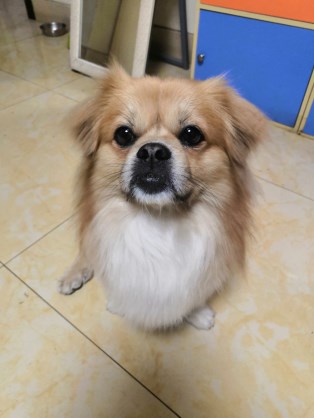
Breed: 806-n000129-papillon